Hayasa-Azzi

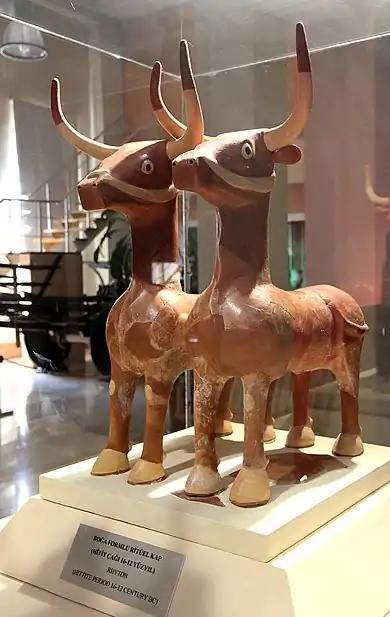
Hittite-era statues found near Sivas, ca. 1600–1200 BCE

The kingdom of Hayasa-Azzi remained a loyal Hittite vassal state for a time, perhaps hit by the same plague which claimed Suppiluliuma and his son Arnuwanda II. But, in Mursili's seventh year (three years before Mursili's eclipse – so, 1315 BCE), the "lord of Azzi" Anniya took advantage of Pihhuniya's unification of the Kaskas and raided the Land of Dankuwa, a Hittite border region, where he transported its population back to his kingdom.